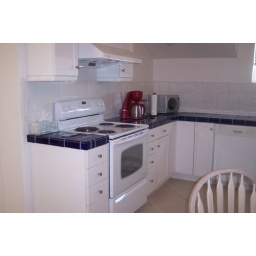
Downstairs: Master Bedroom / bath &amp;amp; guest bedroom and bath. Living room and Kitchen also in area to be rented.